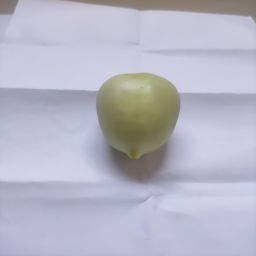
Crop: Tomato
Quality: Unripe